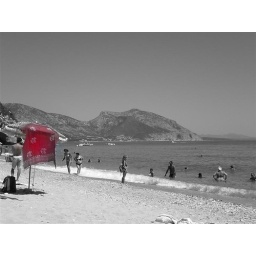
A beach down the east coast of Sardinia, you could only get there by boat.